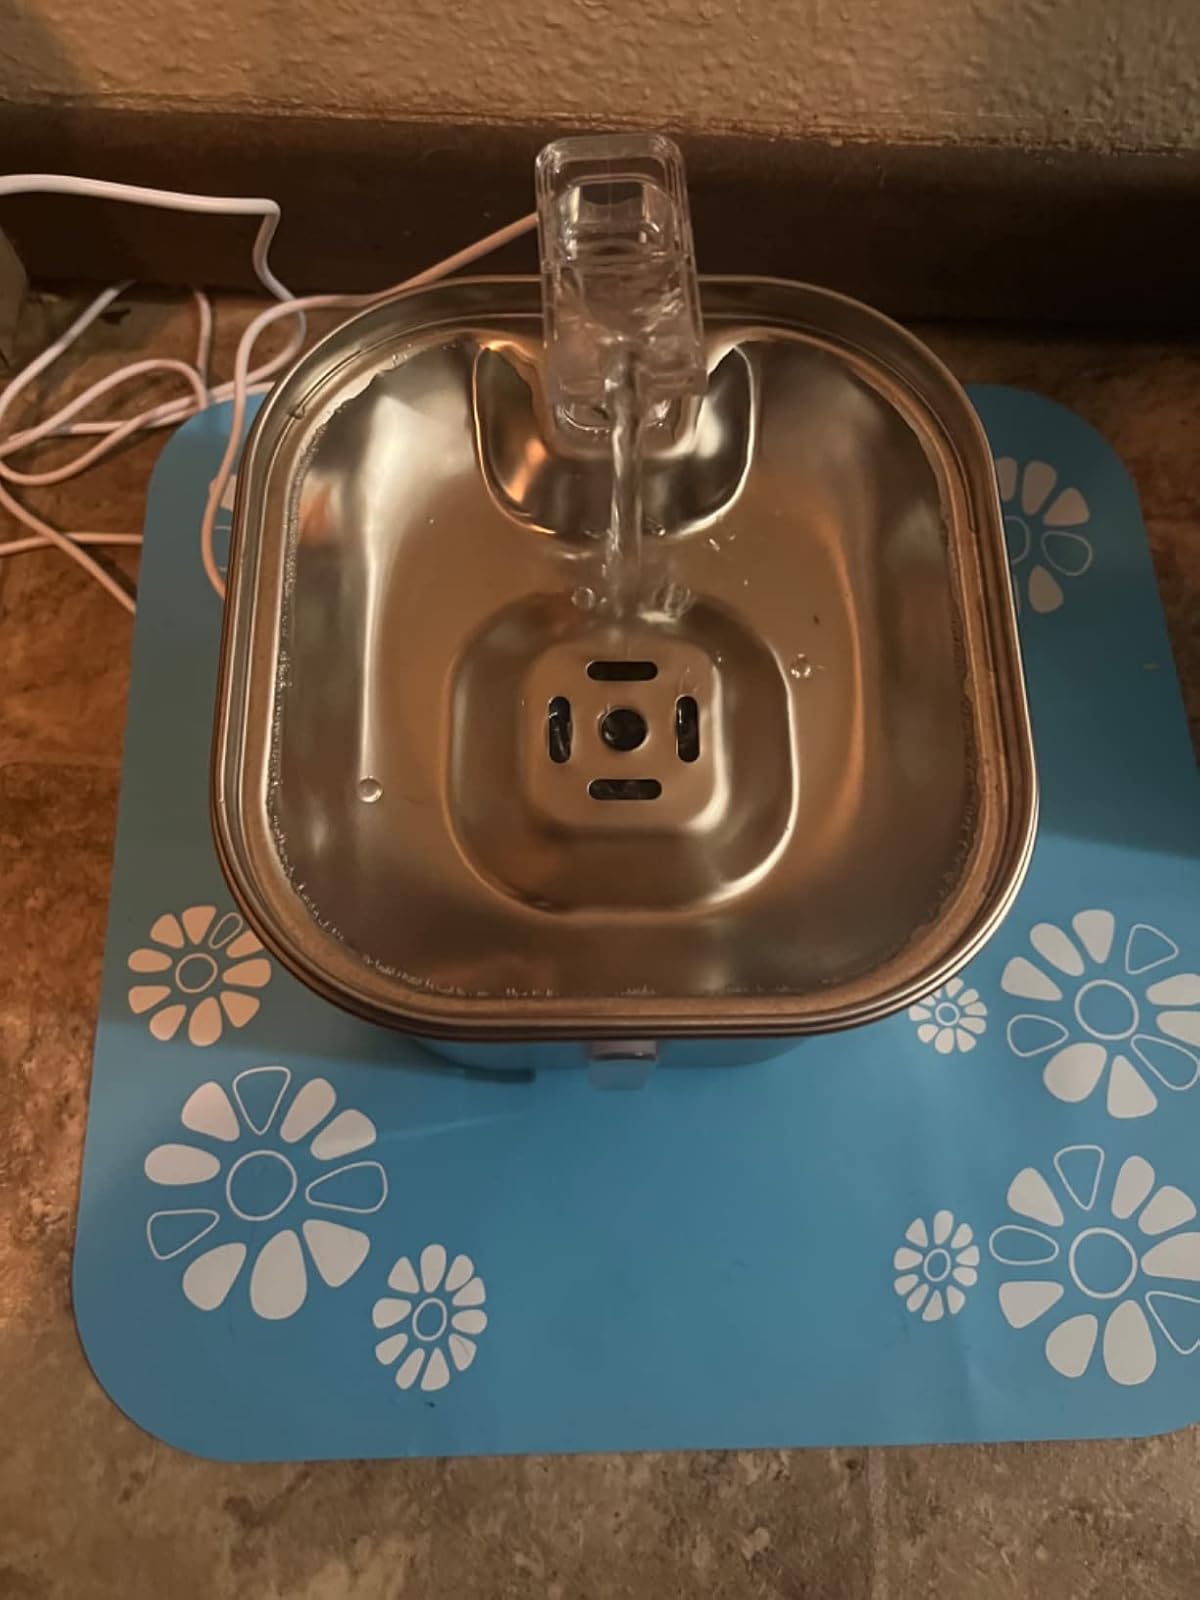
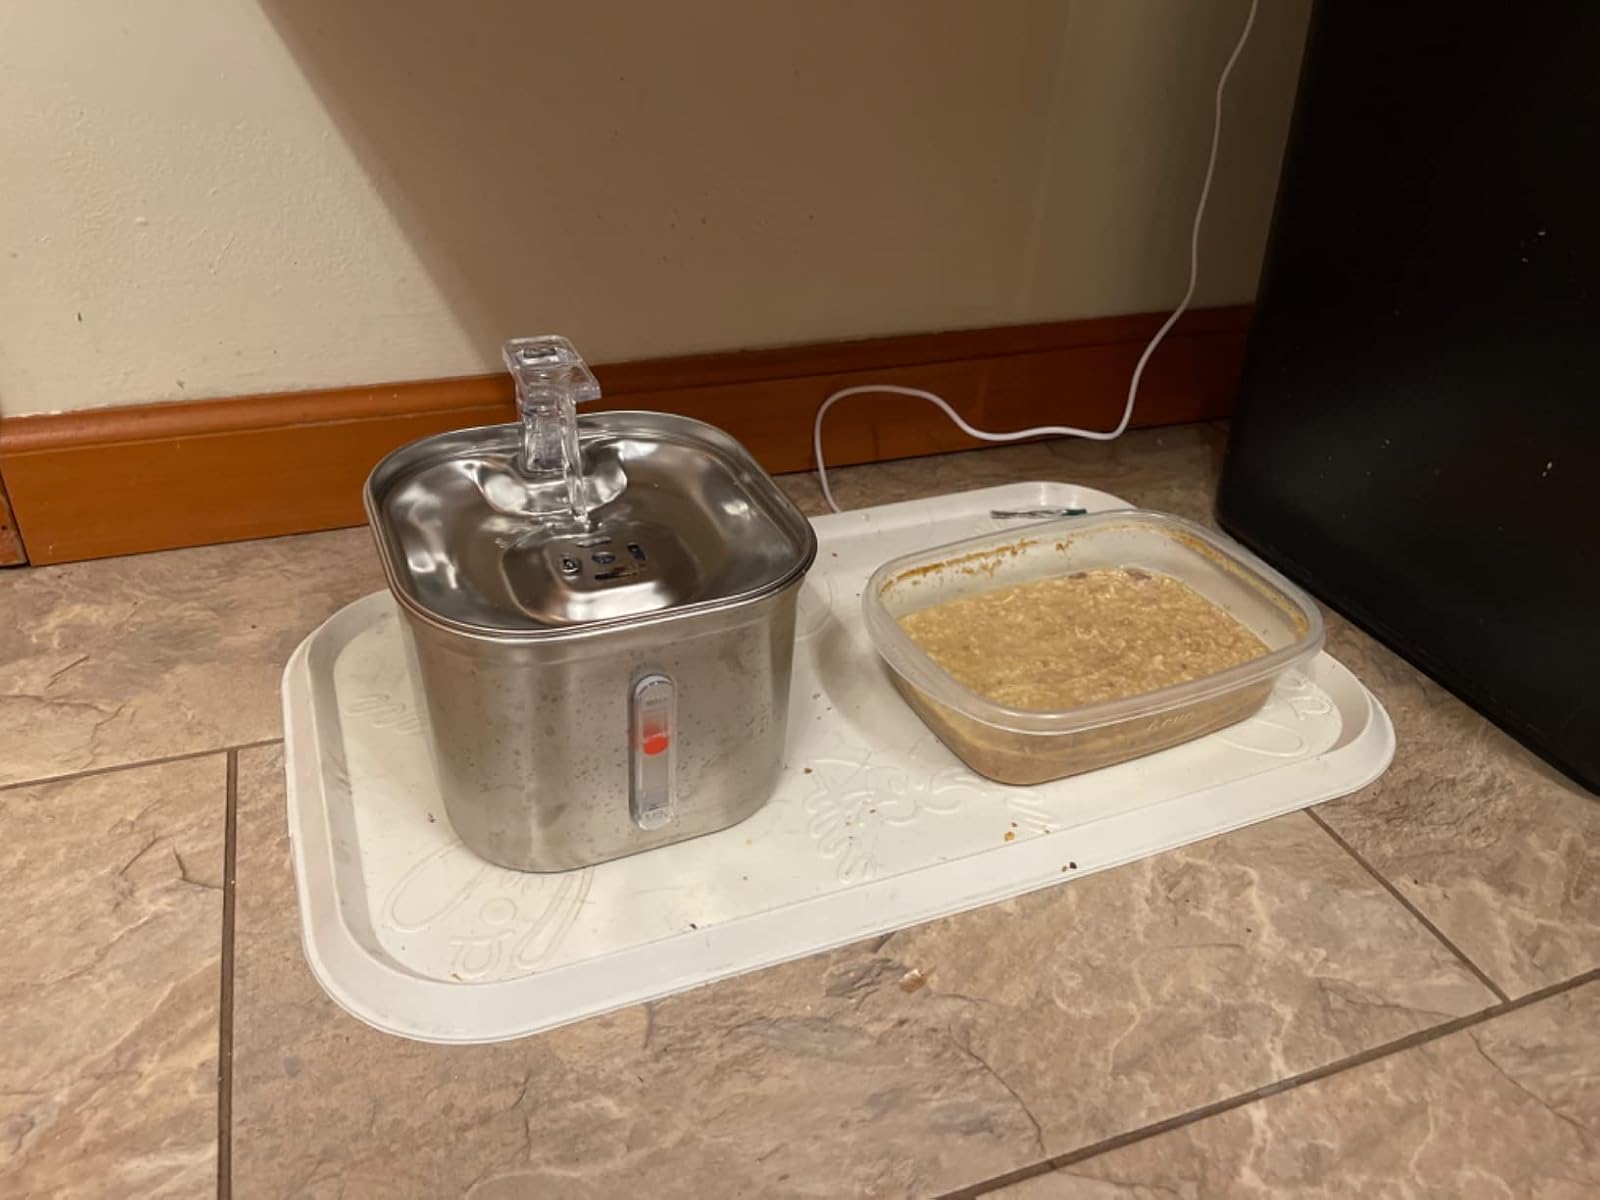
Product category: items_bowl
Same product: yes